Neel Akasher Neechey

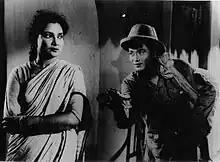
Screenshot

Neel Akasher Neechey (Bengali: নীল আকাশের নীচে "Nil akasher niche", "Under the Blue Sky") is a 1959 Bengali language drama film directed by Mrinal Sen and produced by Hemanta Mukherjee, starring Kali Bannerjee, Manju Dey, Bikash Roy in lead roles. The film was based on the Mahadevi Verma short story "Chini Feriwala".